United Nations Security Council Resolution 845

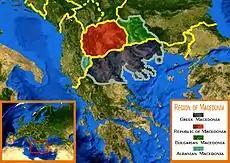
The region of Macedonia in the Republic of Macedonia (red) and Greece (blue)

United Nations Security Council resolution 845, adopted unanimously on 18 June 1993, after recalling Resolution 817 (1993) and considering the secretary-General's report pursuant to it, the council urged both Greece and the Republic of Macedonia to continue efforts to settle the naming dispute.